State University of New York Upstate Medical University

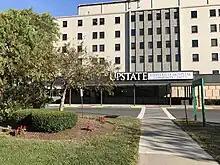
Upstate University Hospital, Community Campus

There are seven clinical departments that offer surgery at Upstate University Hospital. Collectively, the hospital offers more surgeons, robotic instrumentation and specialty procedures than any other facility in Central New York, with the Department of Surgery providing the largest component. In addition, the past decade has seen the expansion of cancer surgical specialties at Upstate. The surgeons who treat cancer see patients through the Upstate Cancer Center, a newer facility which provides disease-specific, multidisciplinary care to patients with different types of cancer.